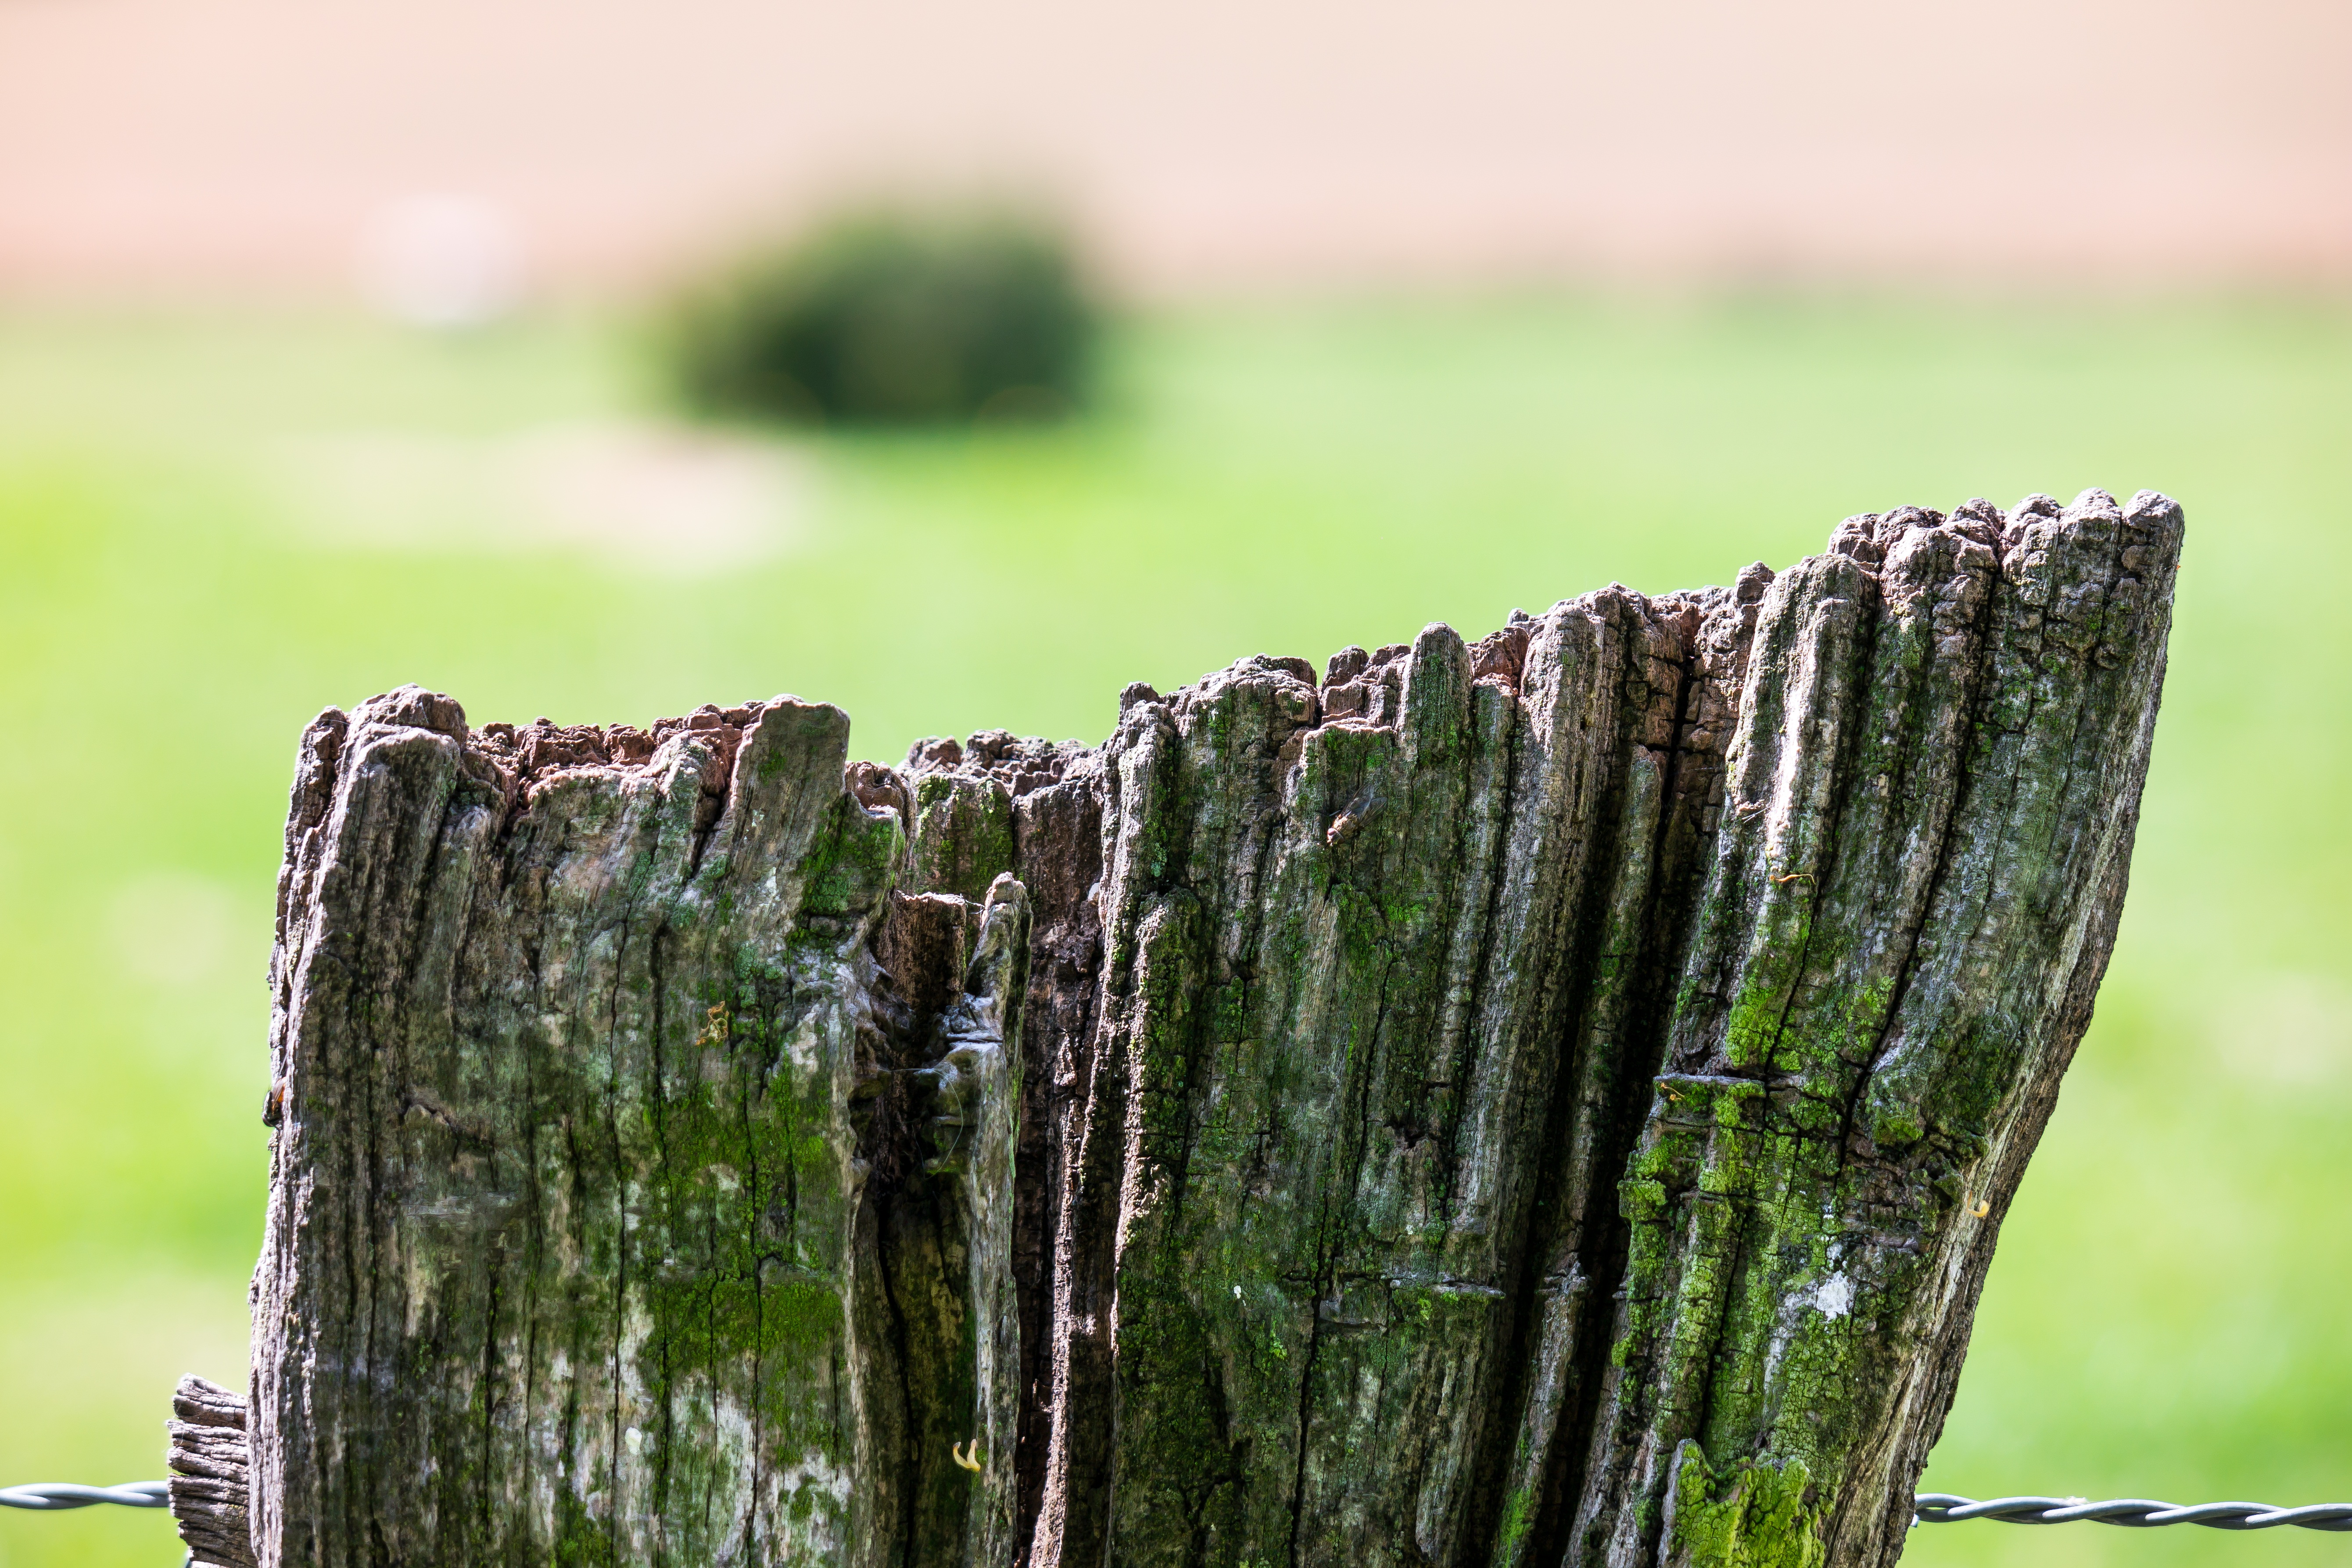
tree, nature, grass, rock, fence, plant, wood, lawn, photography, meadow, leaf, flower, trunk, rustic, wire, pile, green, pasture, soil, botany, terrain, flora, fauna, weathered, close up, tree stump, depth of field, limit, macro photography, tiefensch rfe, demarcation, fence post, grass family, plant stem, woody plant, land plant